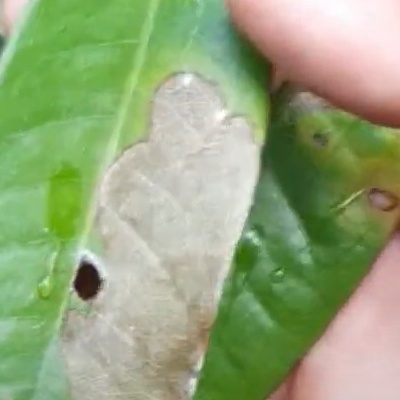
Label: Leaf_Rhizoctonia